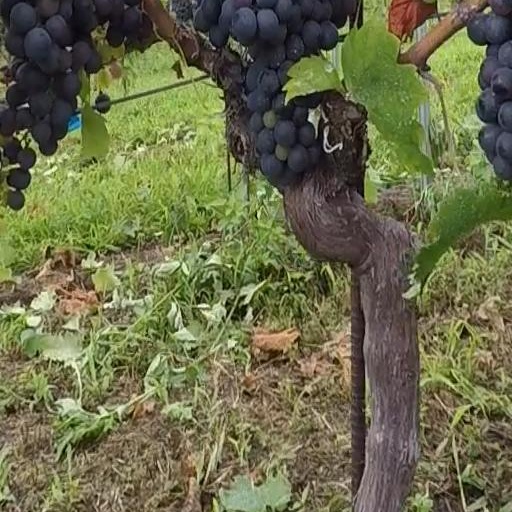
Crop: grape